Boris Volynov

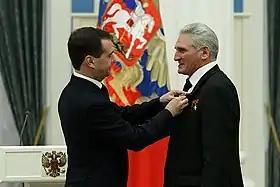
Russian president Dmitri Medvedev awards Volynov with the Order of Friendship on 12 April 2011 (Cosmonautics Day)

His mother, Yevgenia Izrailevna Volynova (1910–1991) was a pediatrician, and received a title of Honored Doctor of Russia. During World War II, she worked as a surgeon. Her Jewish background hindered selection of Volynov for space missions. His wife, Tamara Fyodorovna Savinova (b. 1935) holds a PhD in metallurgy and is a member of the New York Academy of Sciences. They have two children: a son, Andrei (b. 1958) and daughter Tatyana (b. 1965).